53rd Weapons Evaluation Group

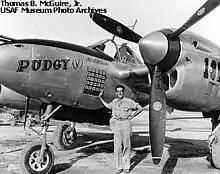
Major Thomas McGuire of the 431st Fighter Squadron next to his Lockheed P-38J "Pudgy (V)" (44-24155)

Major Thomas B. McGuire, Jr. was awarded the Medal of Honor for missions on 25 and 26 December 1944 leading flights of P-38's escorting bombers that struck Mabalacat Airdrome and Clark Field. He scored three confirmed victories on that Christmas day, and on the following day, he scored four more against Japanese fighters. On 7 January 1945, while attempting to save a fellow flyer from attack during a fighter sweep over Negros Island in the Philippines, Maj McGuire risked a hazardous maneuver at low altitude, crashed, and was killed.